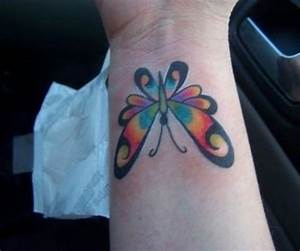
Label: butterfly